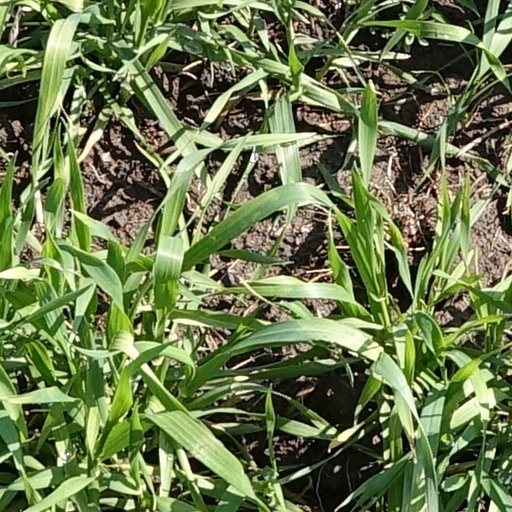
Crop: wheat